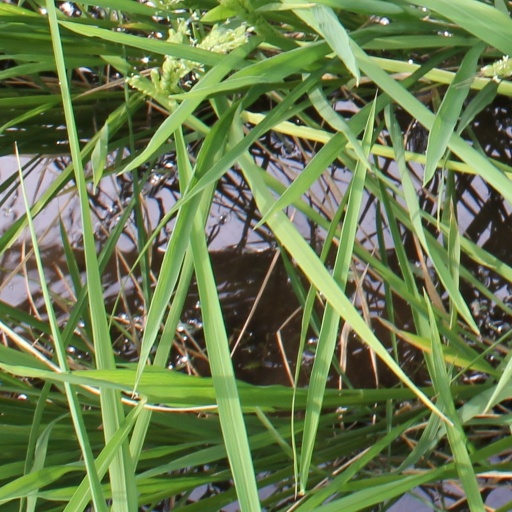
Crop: rice